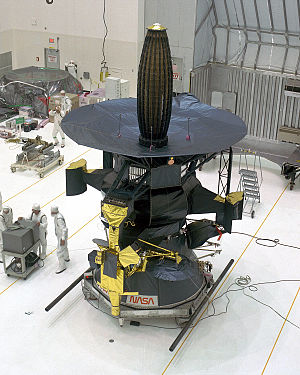
STS-34 / Missionen
STS-34 var Atlantis femte rumfærge-mission.